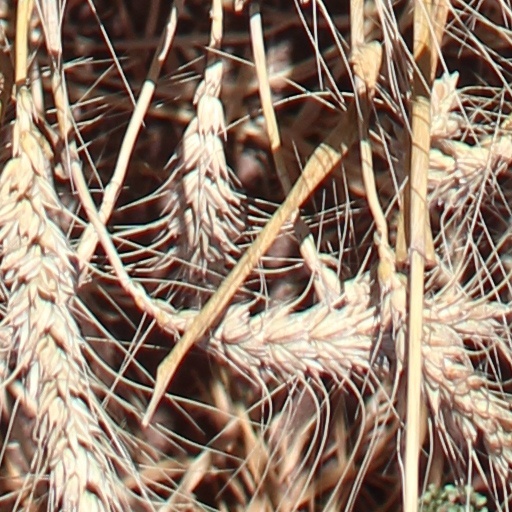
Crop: wheat